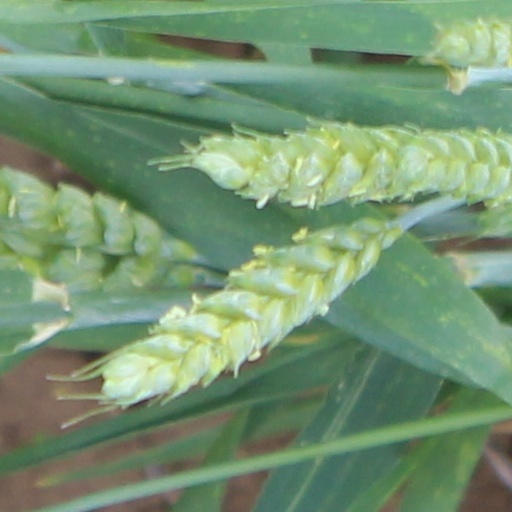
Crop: wheat